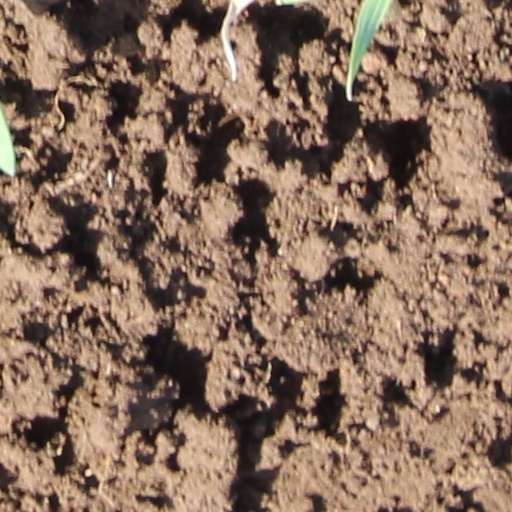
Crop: wheat